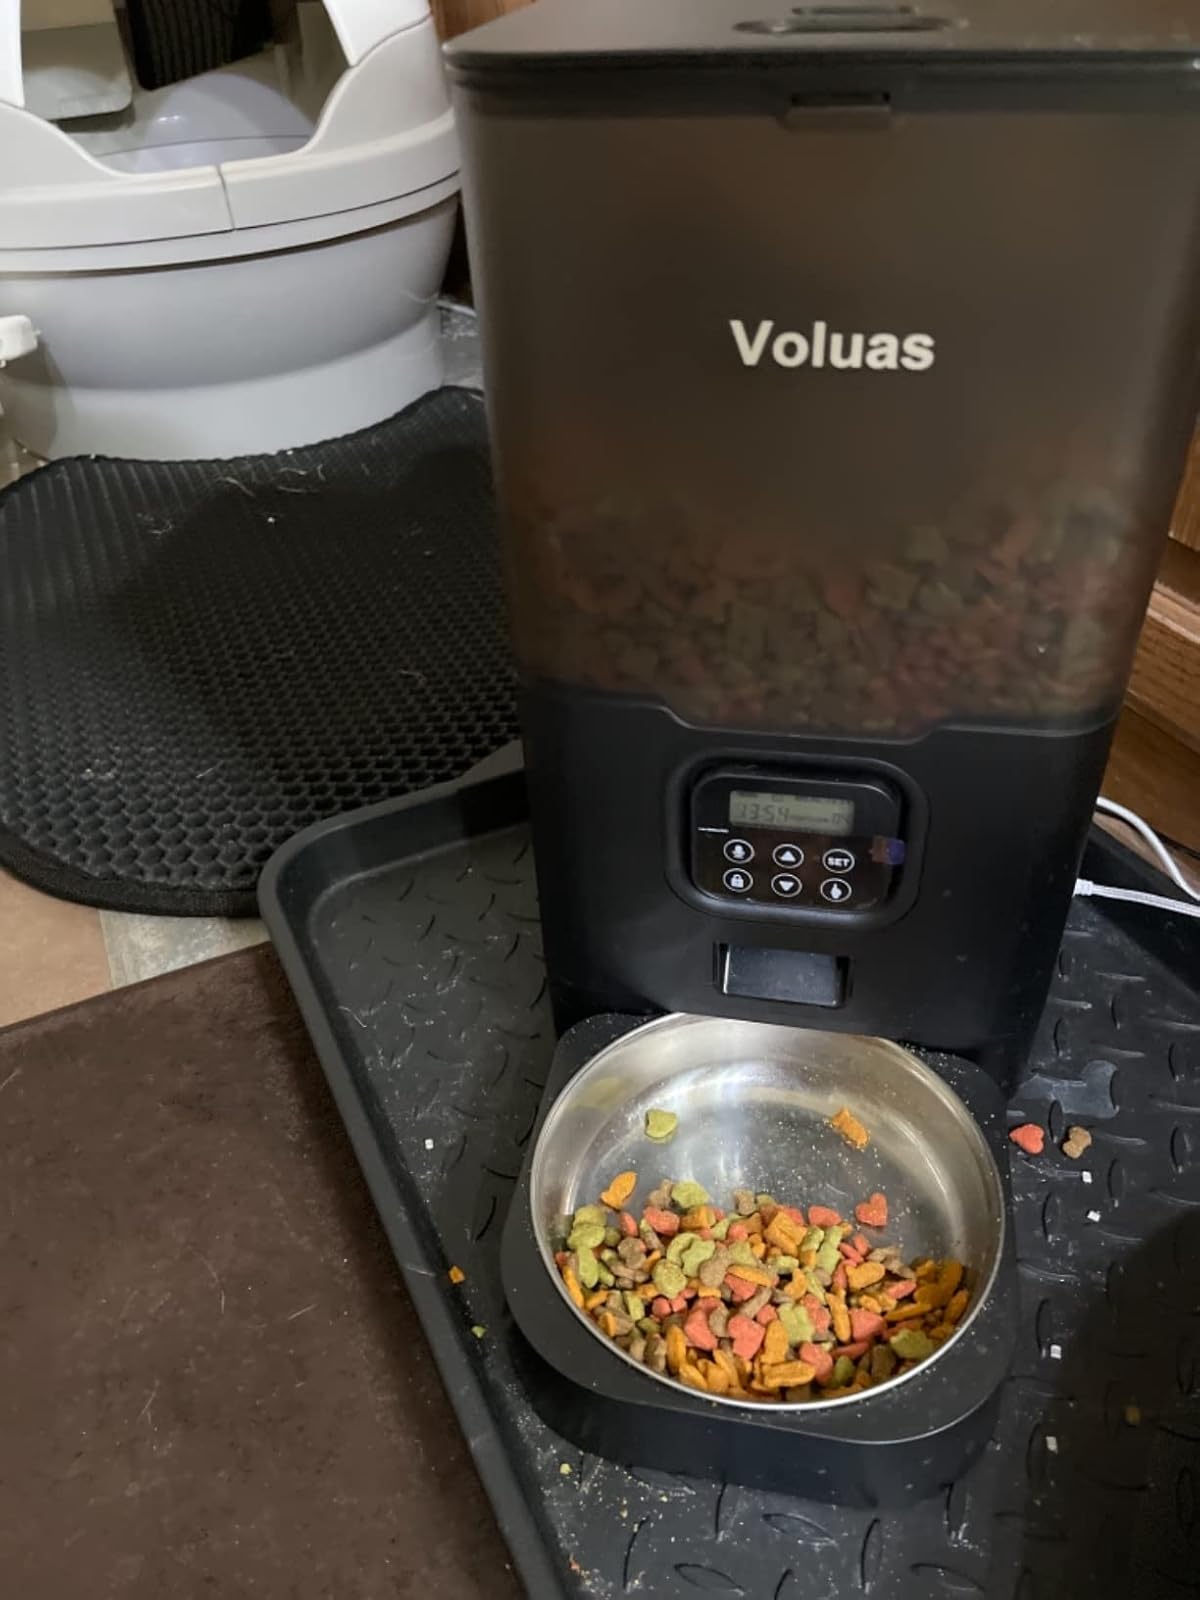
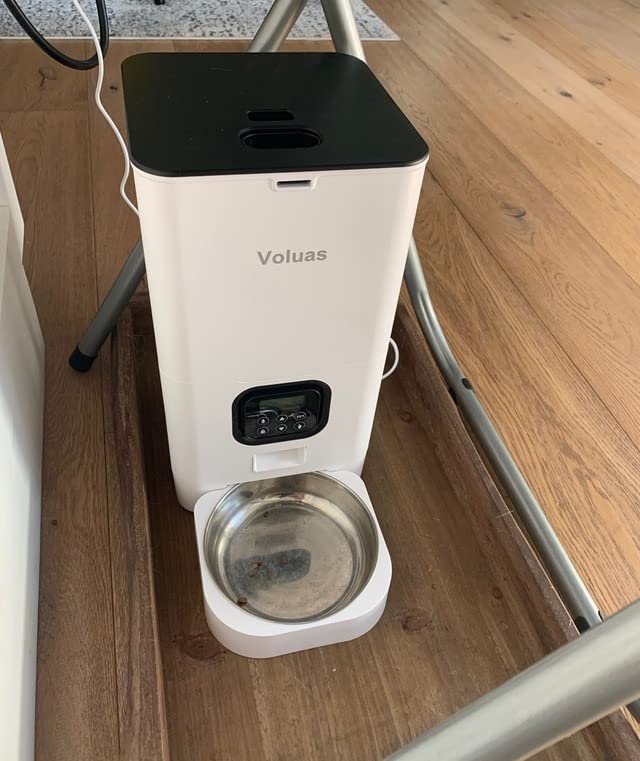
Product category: items_feeder
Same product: no